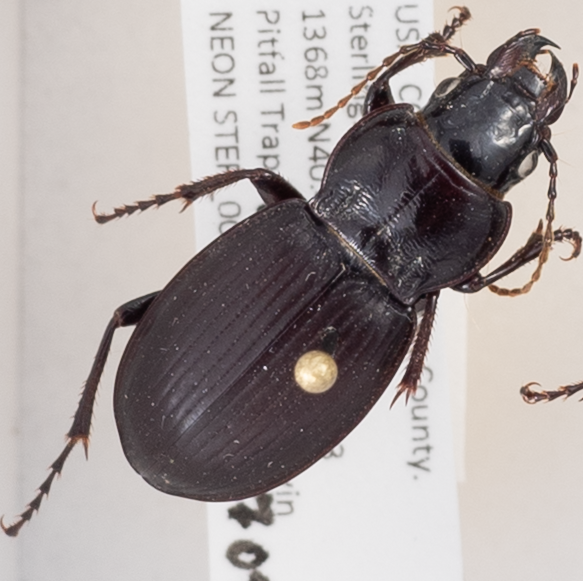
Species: Cyclotrachelus torvus
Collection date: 2015-07-09
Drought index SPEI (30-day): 0.32
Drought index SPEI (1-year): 1.69
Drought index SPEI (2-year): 1.69